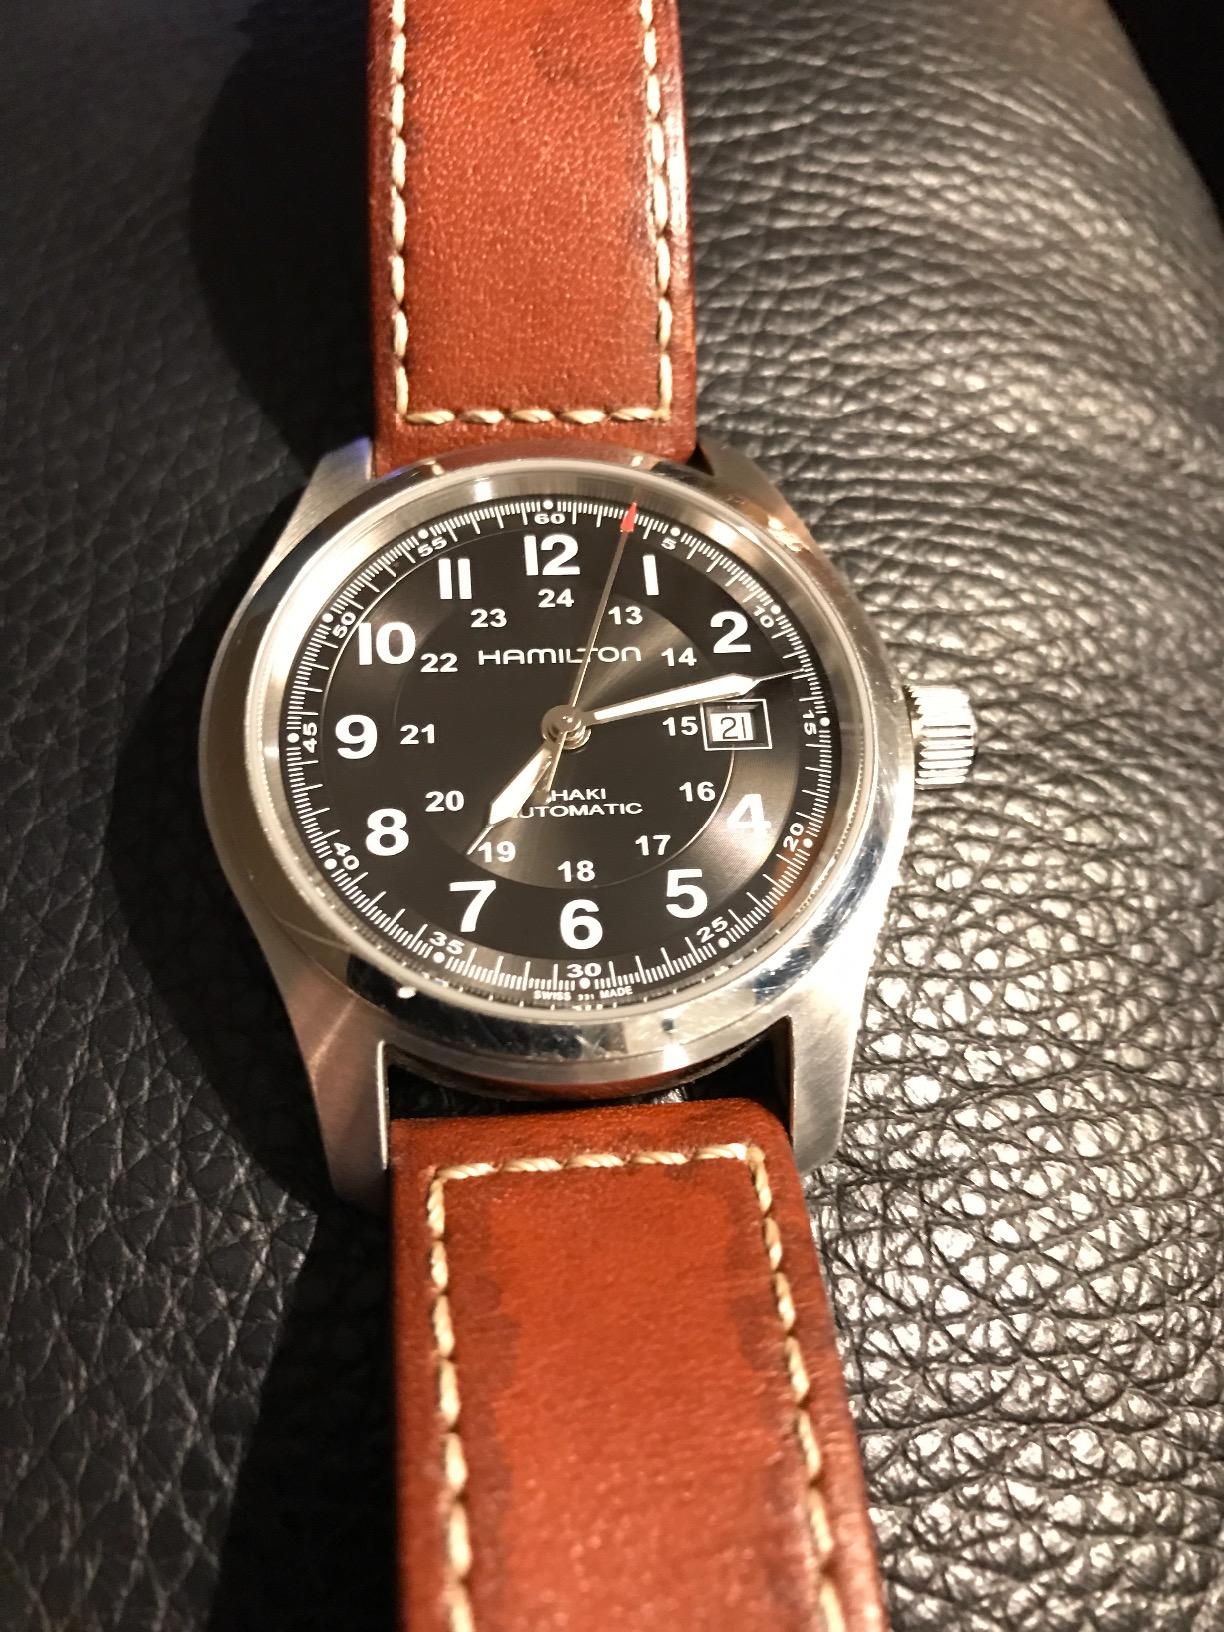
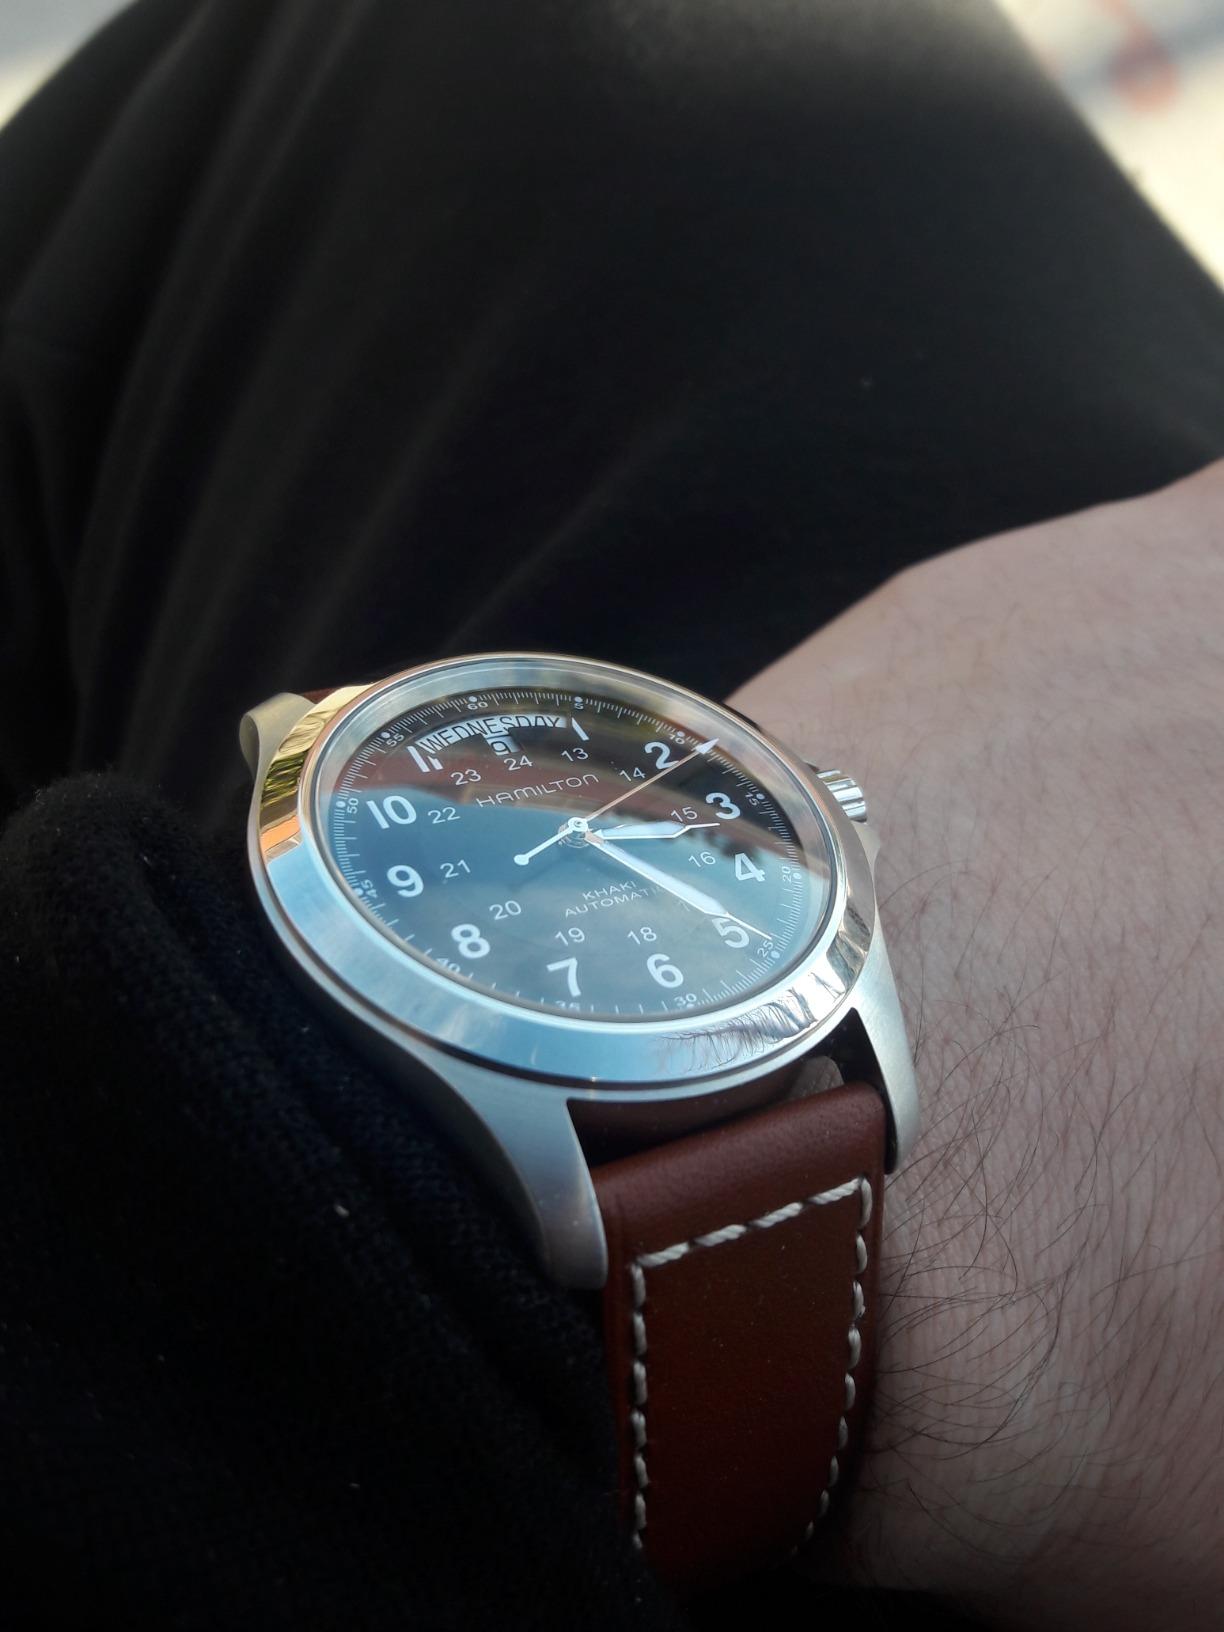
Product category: accessories_watch
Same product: no